Fiat 124 Sport Coupé

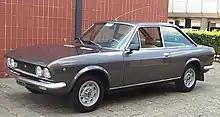
Fiat 124 Sport Coupé 1600 BC 1969

The BC featured revised styling with twin headlights and revised taillights shared with the Lamborghini Jarama.